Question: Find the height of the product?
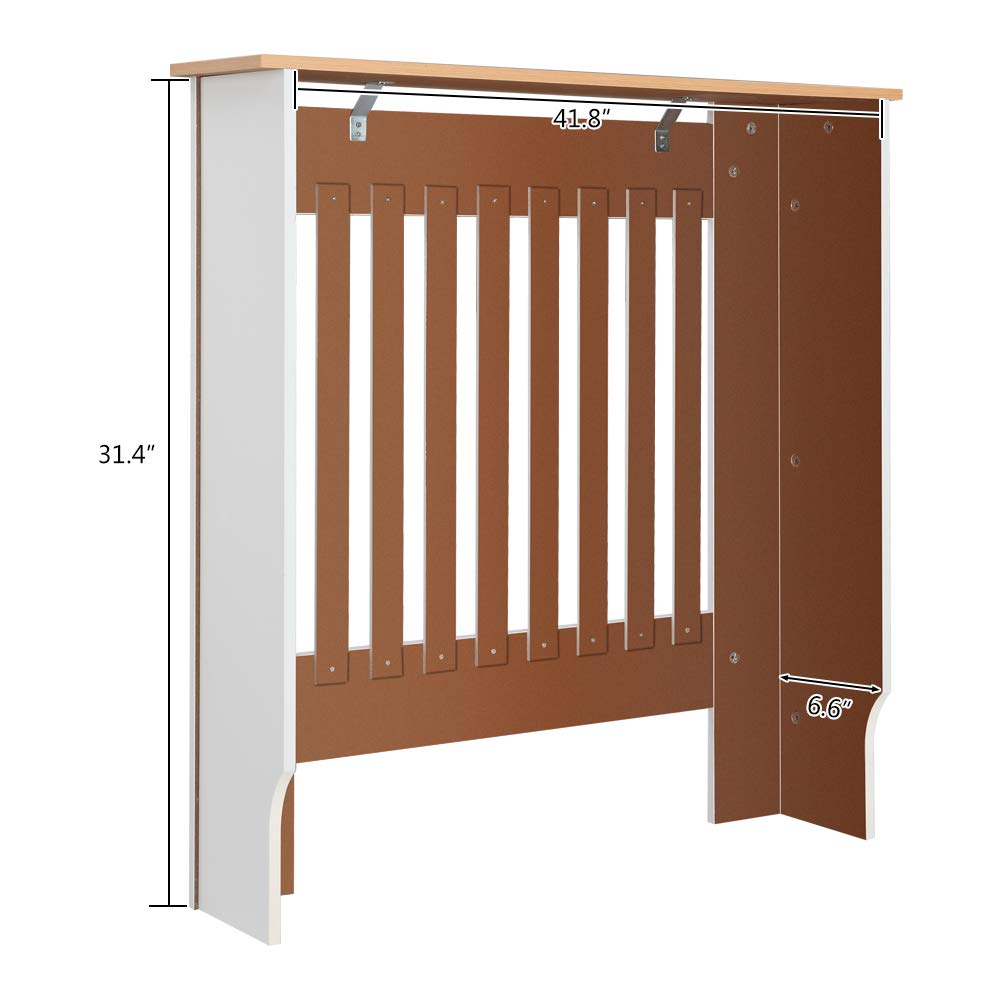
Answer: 31.4 inch